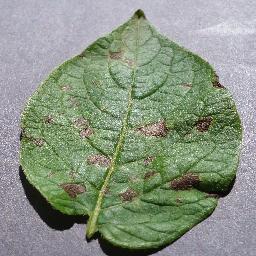
Label: Potato___Early_blight